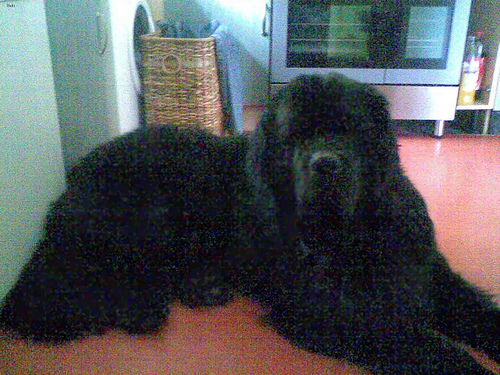
Animal: dog
Breed: newfoundland